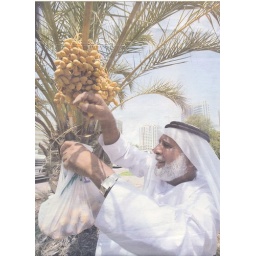
Taken recently in Dubai. Man plucking and filling his plastic bag with khajoor.